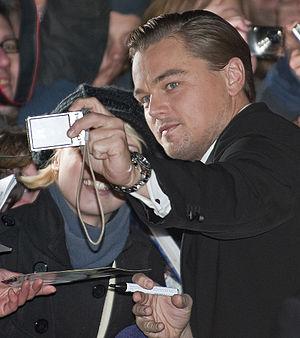
Cet article présente la liste des récompenses et nominations de l'acteur américain Leonardo DiCaprio, classées par pays et par ordre alphabétique.
Leonardo DiCaprio [ˈliːoʊnɚdoʊ dɪˈkæprioʊ], né le 11 novembre 1974 à Los Angeles, est un acteur, scénariste et producteur de cinéma américain.
Un selfie, aussi appelé egoportrait ou autophoto en français canadien, est un autoportrait photographique pris dans un contexte social, festif ou touristique avec un smartphone, soit tenu à bout de bras, soit fixé au bout d'une perche à selfie.